David Ameln

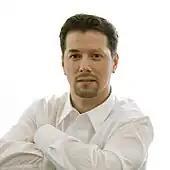

Born in East-Berlin, Ameln comes from a musical family. His musical education began at the age of four. Ameln sang in the choir from 1982 on at the and received piano lessons; until 1992 he was a member of the Rundfunk-Kinderchor Berlin conducted by Manfred Roost. In 1998, he passed his Abitur at the in Berlin-Karlshorst. From 2000, he studied musicology at Technische Universität Berlin and prepared himself in parallel for his vocal studies.